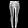
Label: Trouser